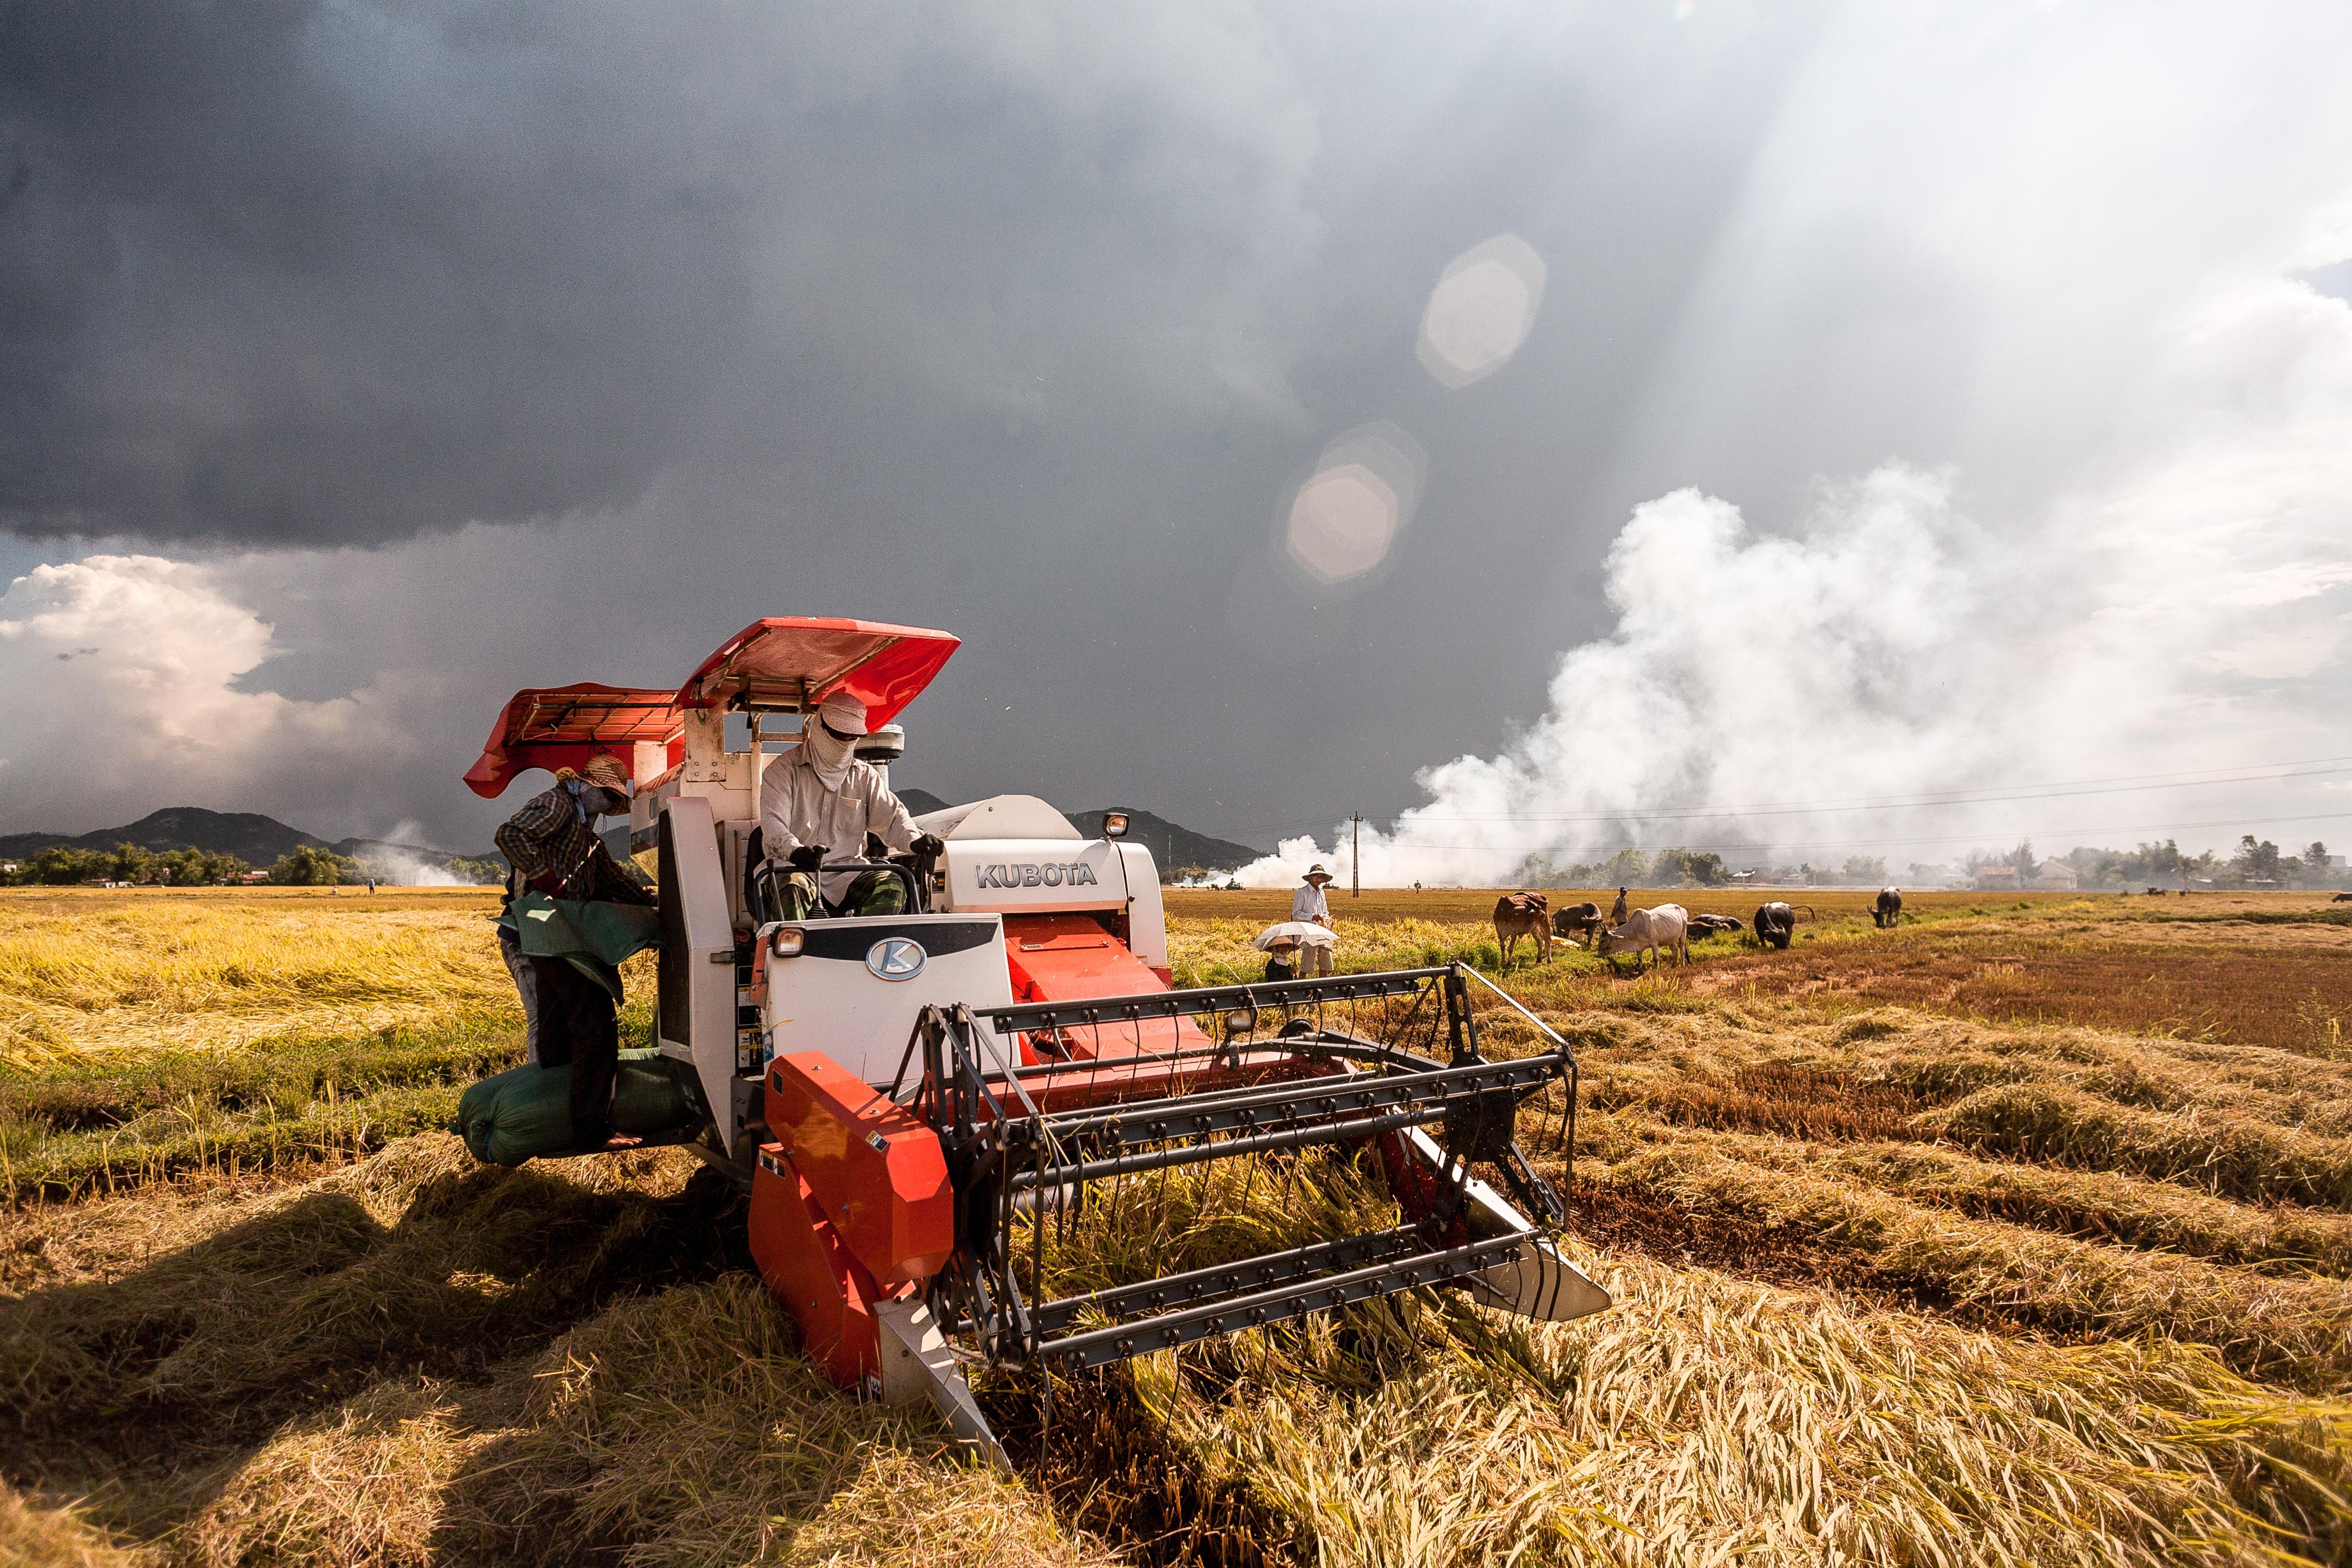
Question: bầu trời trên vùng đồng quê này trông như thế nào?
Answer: bầu trời trên vùng đồng quê này có nhiều mây đen